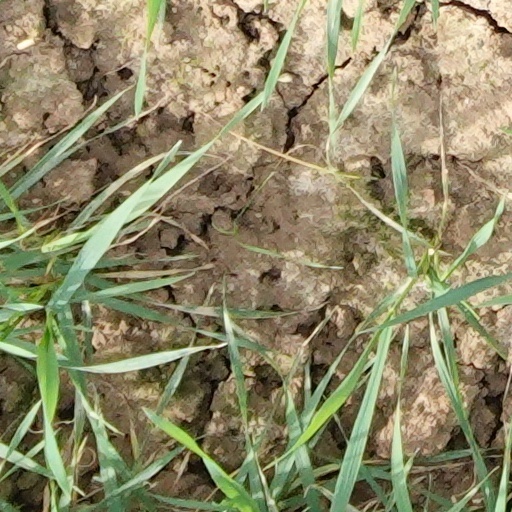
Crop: wheat